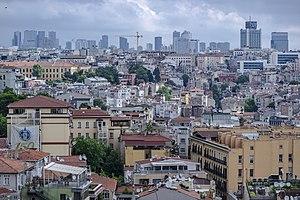
Une métropole est la ville principale d'une région géographique ou d'un pays, qui, à la tête d'une aire urbaine importante, par sa grande population et par ses activités économiques et culturelles, permet d'exercer des fonctions organisationnelles sur l'ensemble de la région qu'elle domine. Türkçe: Metropol kelimesi, Yunanca μητρόπολις mētropolis meter (anne, ana) ve polis (şehir, kent) kelimelerinin birleşiminden oluşan meterpolis kelimesinin kısaltılması ile oluşmuştur ve anakent anlamına gelir.